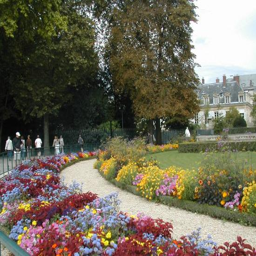
flowers along the pathways in the gardens